Leonhart Fuchs

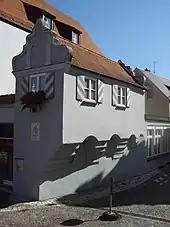
Photograph of the house where Fuchs was born

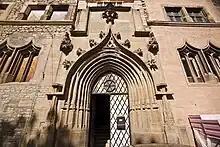
Photo of Erfurt University, dating to Fuchs's time

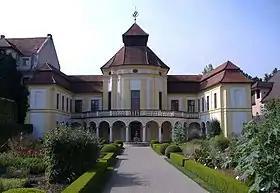
Photograph of the original medial school at the University of Ingolstadt

Fuchs was born in 1501 in Wemding (Marktplatz 5), near Donauwörth in Donau-Ries in the then Duchy of Bavaria, as the youngest son of Johann (Hans) Fuchs and his wife Anna Denten. His father was the town Burgomaster, and both parents came from families of municipal councillors ("Ratsherr"). The exact date of his birth is unknown, but this was at the height of the German Renaissance. His father died prematurely in 1506, leaving Leonhart to be brought up by his mother and grandfather, an earlier Burgomaster.